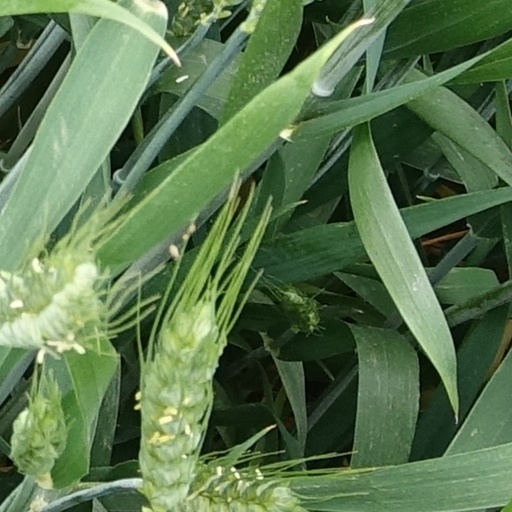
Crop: wheat